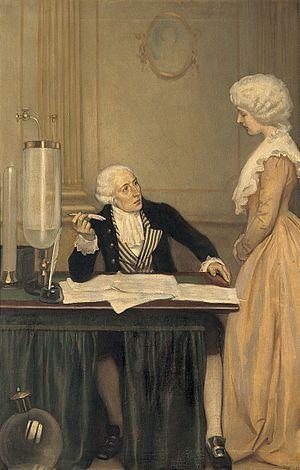
Antoine Laurent Lavoisier, ci-devant de Lavoisier, né le 26 août 1743 à Paris et guillotiné le 8 mai 1794 à Paris, est un chimiste, philosophe et économiste français, souvent présenté comme le père de la chimie moderne, qui se développera à partir des bases et des notions qu'il a établies et d'une nouvelle exigence de précision offerte par les instruments qu'il a mis au point. Il a inauguré la méthode scientifique, à la fois expérimentale et mathématique, dans ce domaine qui, au contraire de la mécanique, semblait devoir y échapper.